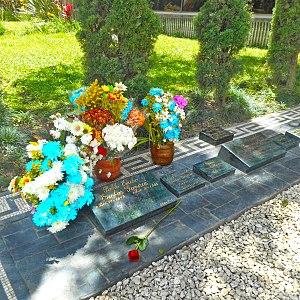
Pablo Escobar, né le 1ᵉʳ décembre 1949 à Rionegro, Antioquia, Colombie, et mort le 2 décembre 1993 à Medellín, Colombie, est un célèbre trafiquant colombien de cocaïne. À la tête du cartel de Medellín, il a été l'un des principaux barons de la drogue dans les années 1980. Son cartel, au sommet de son activité, fournit environ 80 % de la cocaïne consommée aux États-Unis, pour un chiffre d'affaires annuel de 21,9 milliards de dollars. Souvent appelé « le roi de la cocaïne », il est le criminel le plus riche de l'Histoire, avec au début des années 1990 une fortune nette connue de 30 milliards de dollars, ce qui fait de lui un des hommes les plus riches au monde à cette époque.